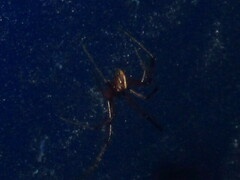
Species: Lactrodectus_hesperus